Bombing of Kassel in World War II

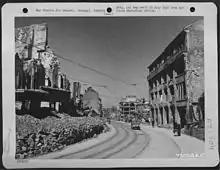
Bomb damaged buildings in Kassel, Untere Königsstraße

As well as being the capital of the provinces of Hesse-Nassau and Kurhessen, Kassel had some important targets: